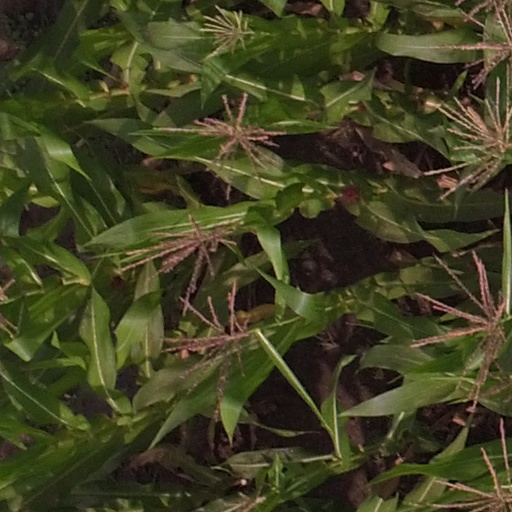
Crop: maize; corn